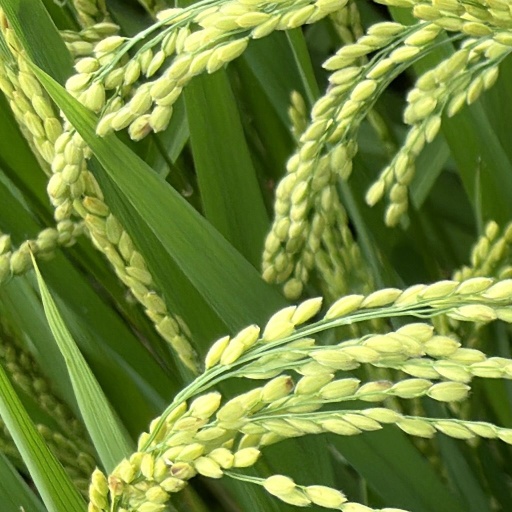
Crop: rice